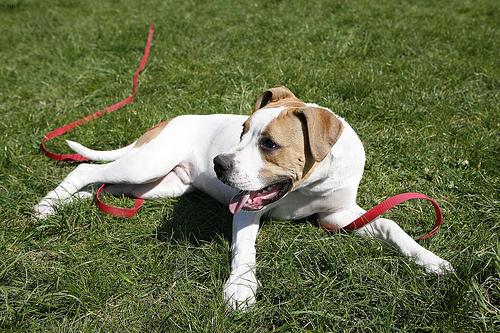
Breed: american bulldog